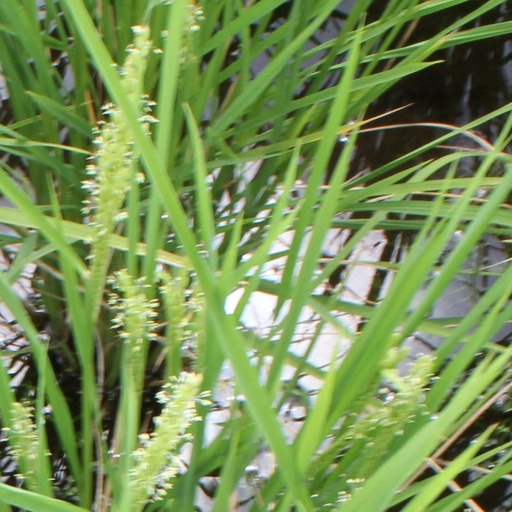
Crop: rice